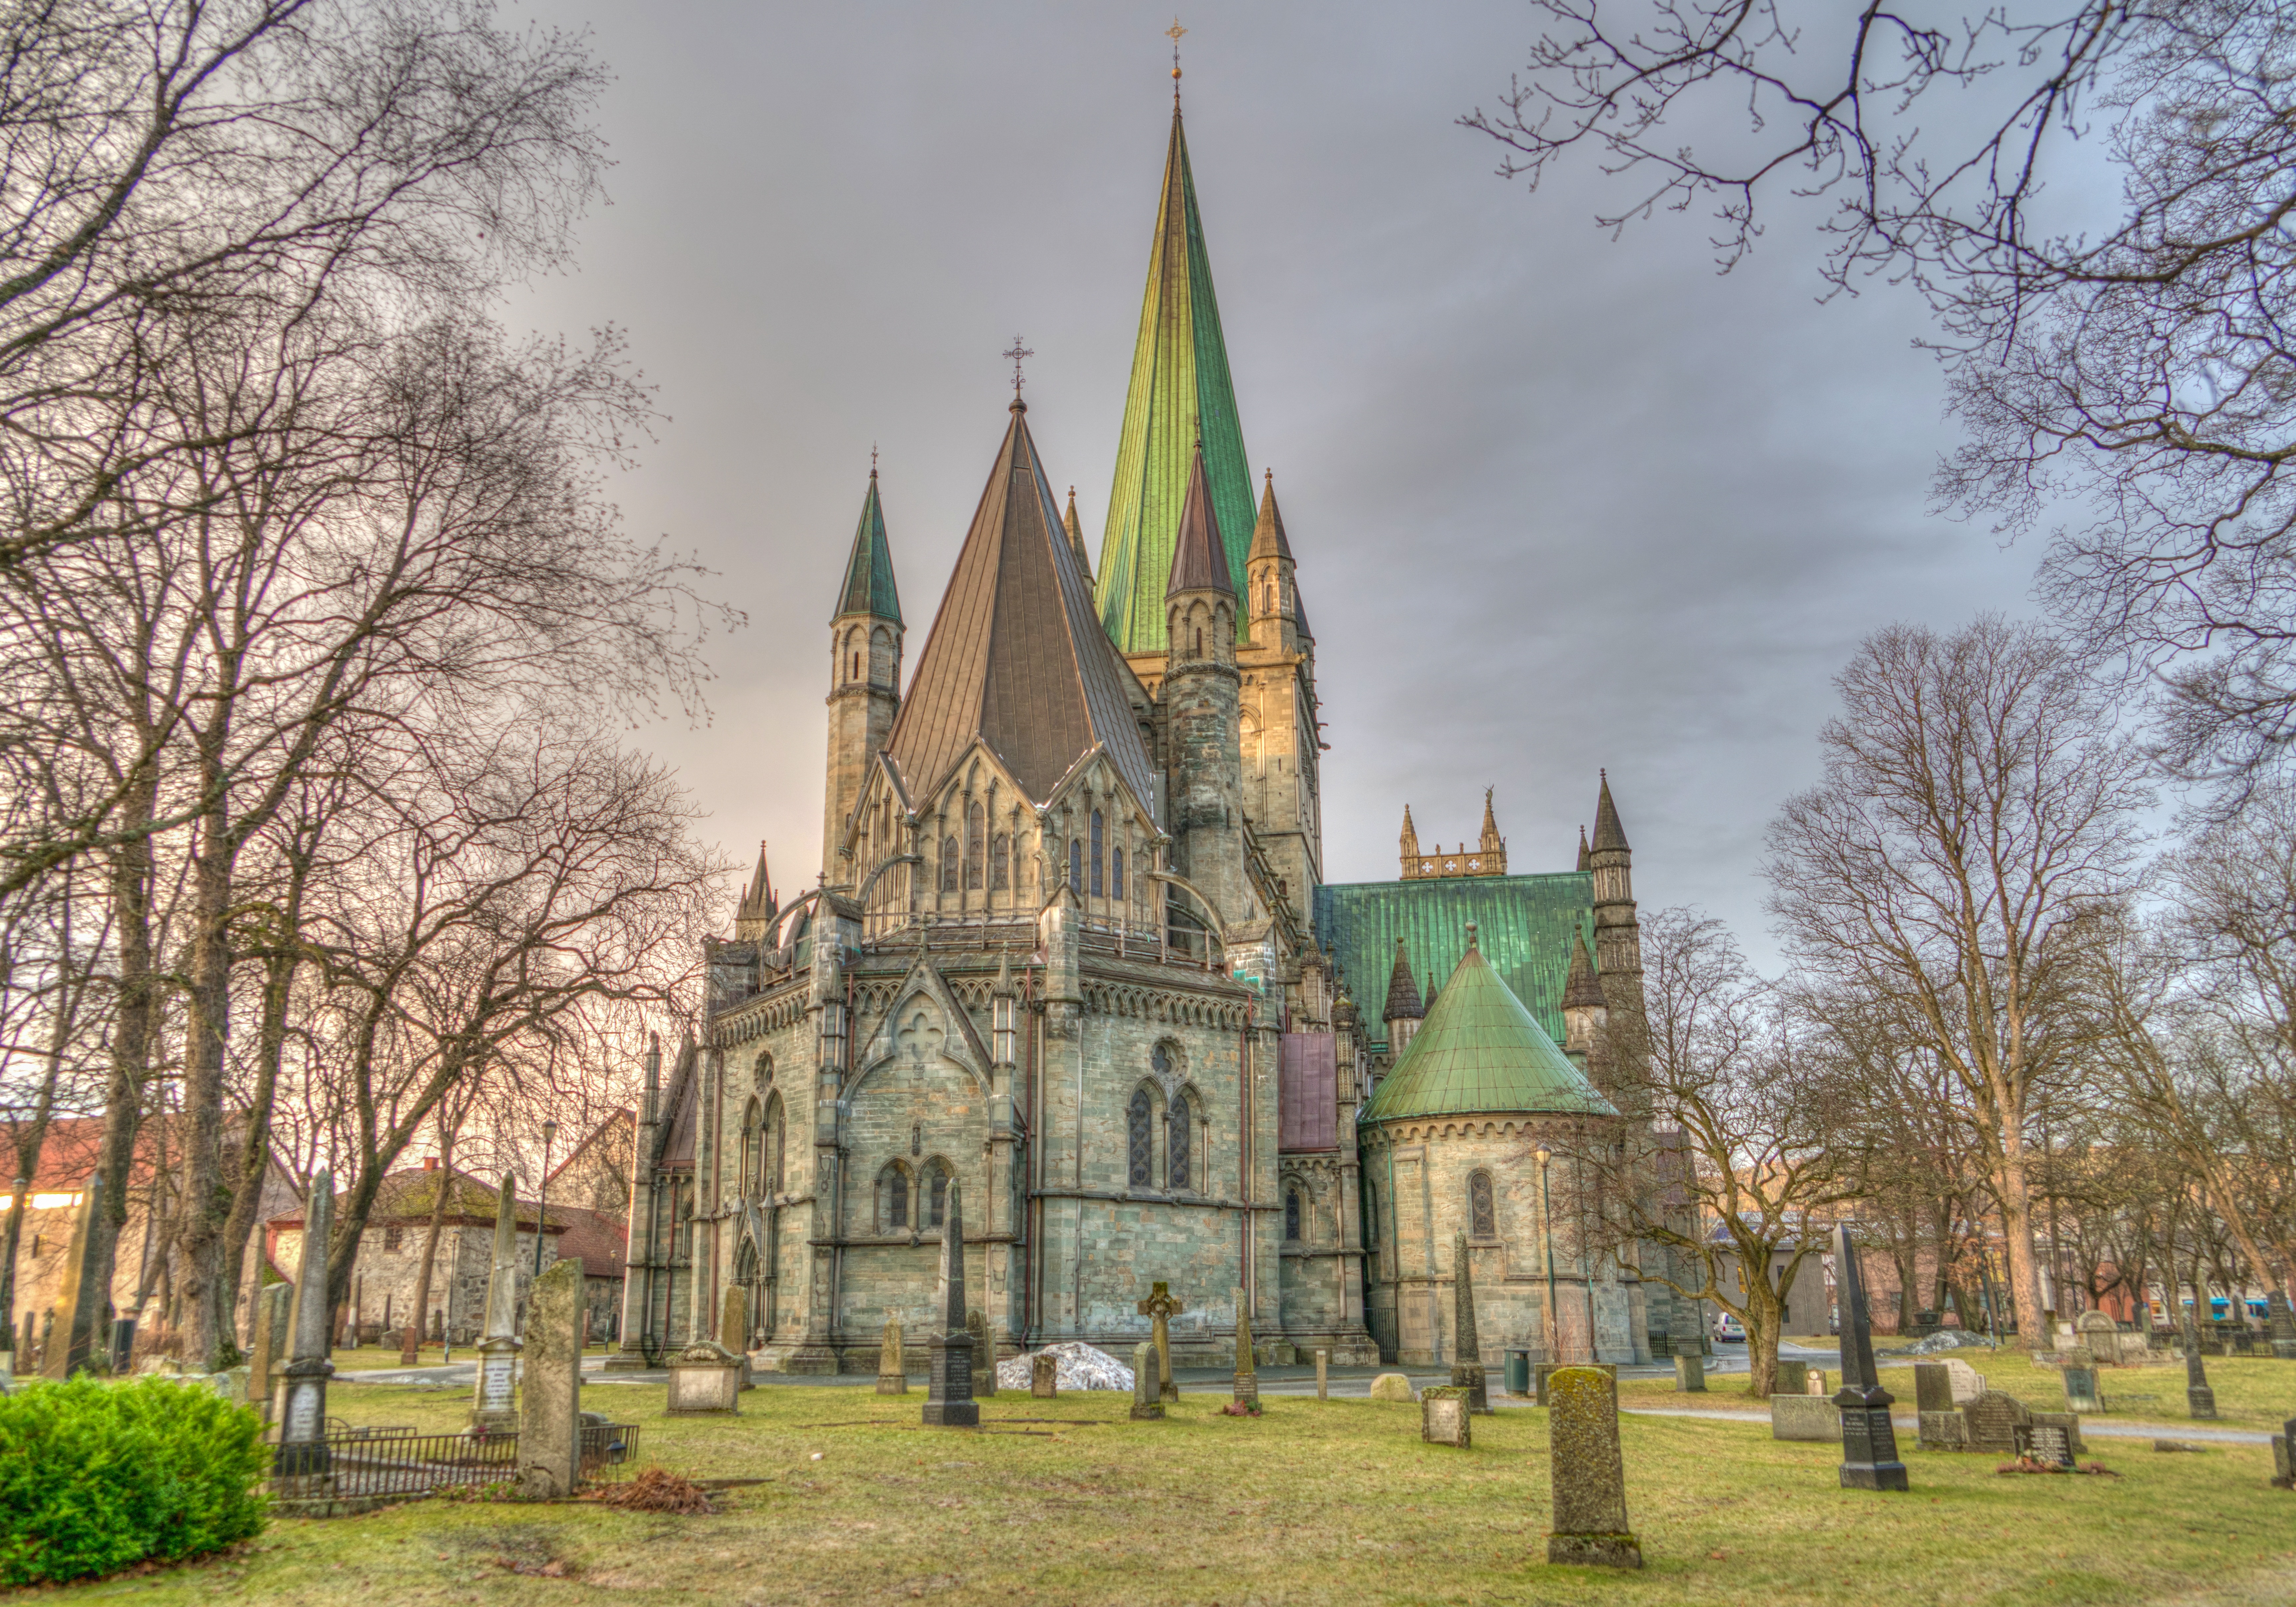
architecture, sky, building, chateau, old, stone, europe, religion, landmark, church, cathedral, chapel, tourism, gothic, place of worship, sculpture, religious, medieval, clouds, spire, monastery, abbey, estate, norway, scandinavia, trondheim, historic site, nidaros cathedral